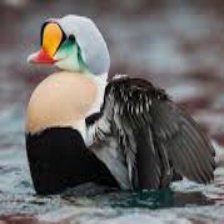
Species: KING EIDER
Scientific name: SOMATERIA SPECTABILIS
ImageNet parent category: drake